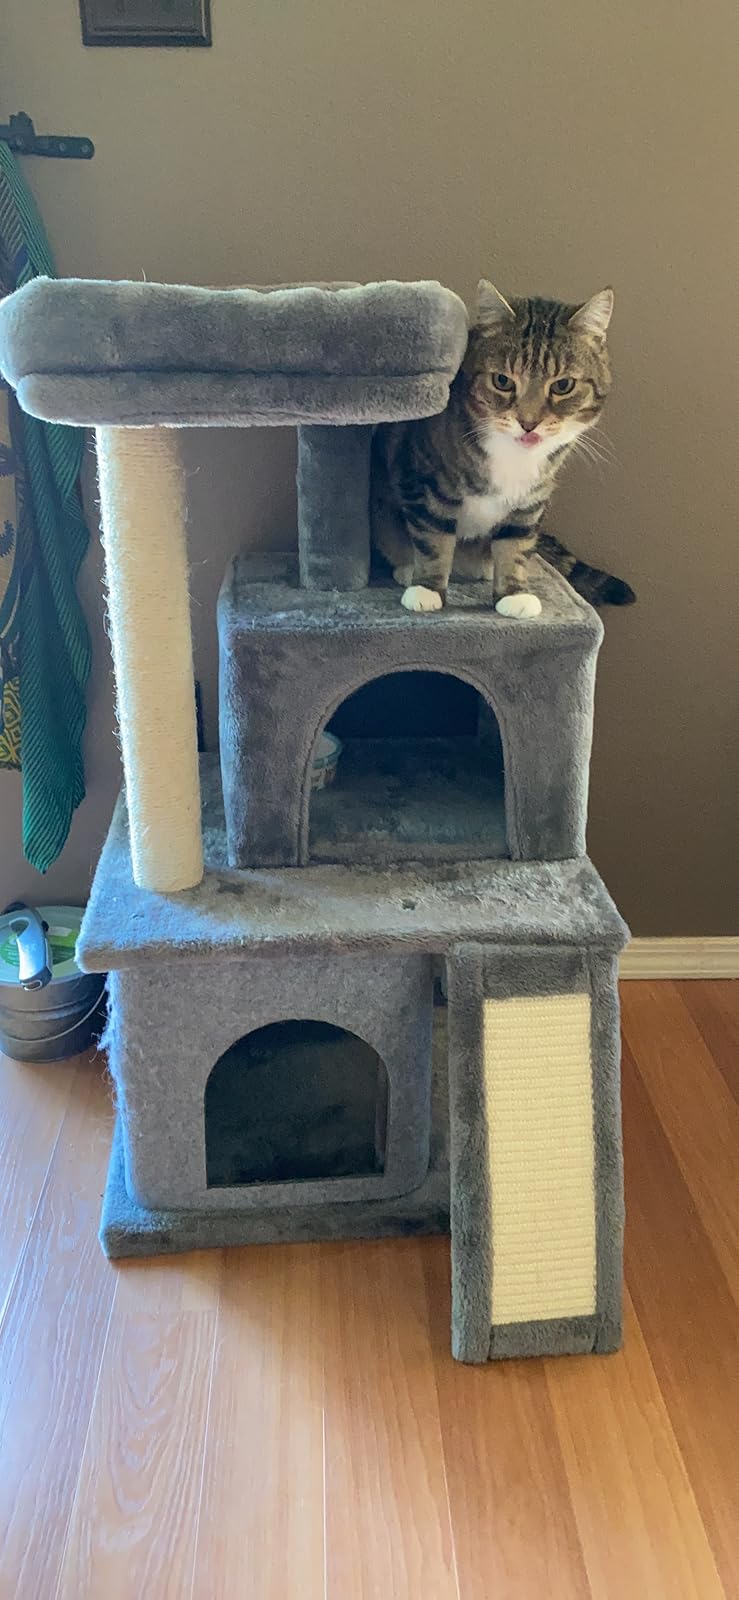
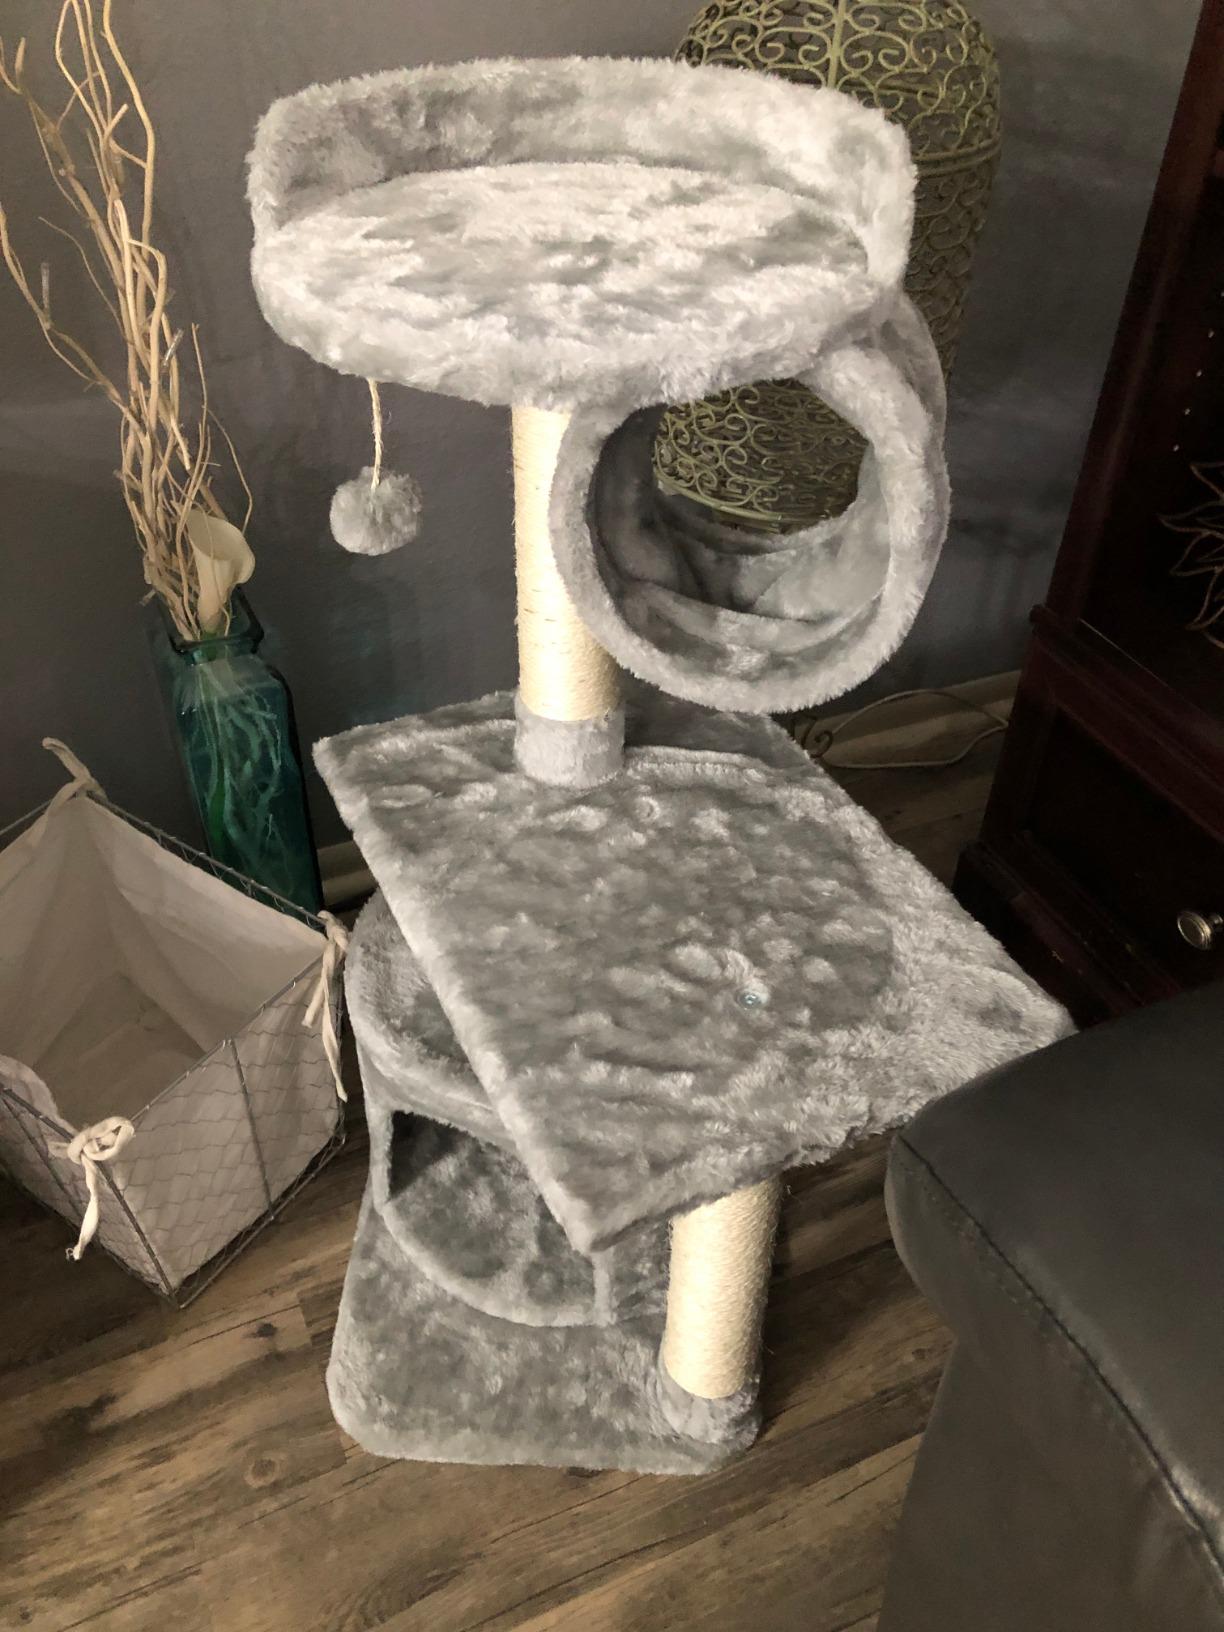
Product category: items_cat tree
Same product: no